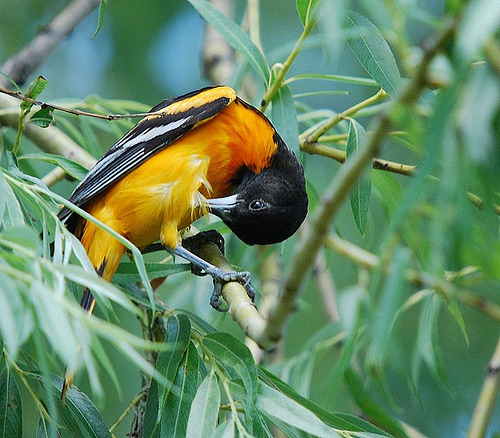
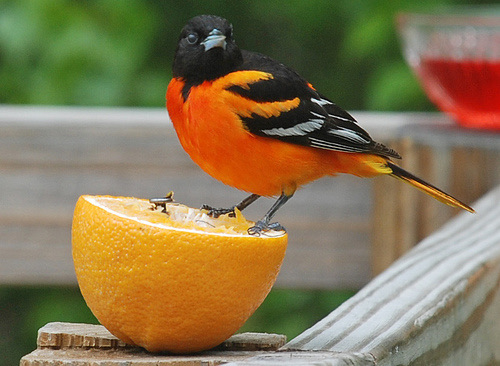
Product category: misc
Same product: yes